West Dean House

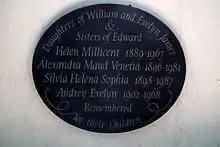
St Andrew's West Dean, West Sussex

When James moved to the West Dean Estate in 1891, he set about altering and greatly extending the house and commissioned Ernest George and Harold Peto to do so. George helped embellish the state rooms and Peto designed a -long pergola, still a highlight of the gardens today. West Dean House became one of the largest flint structures in the country. The interior of the house reflects William and his brothers Frank and Arthur's passion for big game hunting, with souvenirs of their visits to Africa, Arabia, and Afghanistan displayed throughout the house.